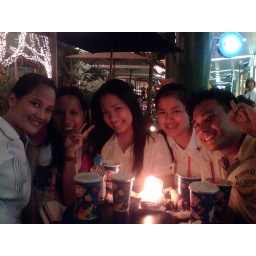
fellowship of the candle in the glass